Royal Bafokeng Nation

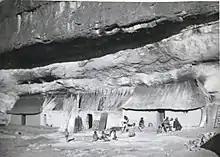
Bafokeng rock-shelter dwellings in Masoeling

The Bafokeng people trace their history back to the year 1140. Kgosi (King) Sekete III, who ruled in the early 1700s, was the first in the line of kings, of which the current Kgosi Leruo Molotlegi is the 15th direct descendant. Sekete III was followed by kings Diale, Ramorwa, Sekete IV, and Thethe. Then came arguably the most influential king in Bafokeng history: Kgosi August Mokgatle, who reigned from 1834 to 1891. Pooling community resources, he started buying back the land the Bafokeng had occupied for centuries from white colonialists. Thirty-three years after Mokgatle's death, a part of the reef containing the world's largest deposit of platinum group metals were discovered under Bafokeng land. Owing to Mokgatle's purchasing of the land, the Bafokeng were able to eventually (post apartheid) claim royalties from platinum mining industry mines within the nation.